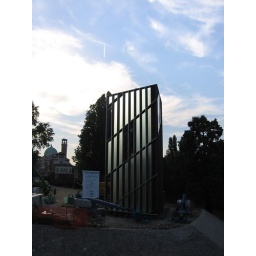
The memorial, with a plane in the sky